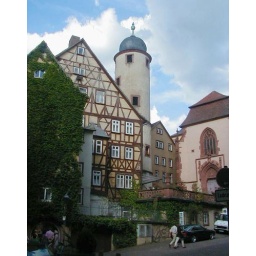
A tour and hqlf-timbered house in Wertheim, near the ship landing and the Tauber River.